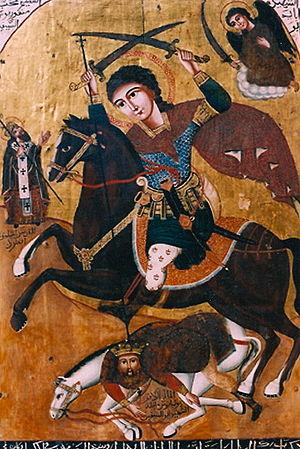
Yuhanna al-Armani, Saint Mercure, Le Caire, église de la Vierge-Marie al-Mo'allaqah, 1778.
Othman ibn Affan, également connu en français comme Osman, né en 574 et mort en 656, est le beau-fils et un éminent compagnon de Mahomet, prophète de l'islam, ainsi que le troisième calife bien guidé. Né dans un clan mecquois de premier plan, les Omeyyades de la tribu des Quraych, il joue un rôle majeur dans l’histoire de l'islam et est connu pour avoir commandé la compilation du Coran dans sa forme canonique. À la mort du calife Omar ibn al-Khattâb, âgé de 59 ou 60 ans, Othman, âgé de 64 ou 65 ans, lui succède, étant ainsi le deuxième plus âgé à gouverner comme calife.
Yuhanna al-Armani, connu également sous le nom de Yuhanna al-Armani al-Qudsi ou Karabid al-Armani al-Qudsi, est un peintre d'icônes d'origine arménienne actif en Égypte ottomane.